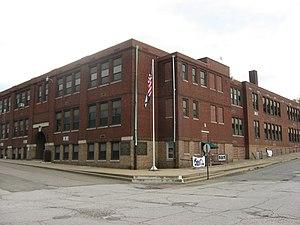
Chester est une ville américaine située dans le comté de Hancock en Virginie-Occidentale.